U.S. Route 460 in Virginia

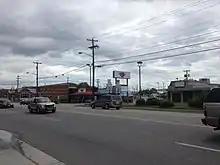
Northbound US 11/eastbound US 460 at the intersection with US 11 Alt./US 460 Alt. in Salem

US 460 and US 11 enter Salem along Main Street, a four-lane road with center turn lane. The highways intersect SR 112 (Wildwood Road), a connector with I-81, then pass the historic Preston House and veer away from the railroad and river west of their junction with US 11 Alt. and US 460 Alt., which veer southeast along Fourth Street. US 460 and US 11 continue along a two- or three-lane street past the historic McVitty Home before entering the Downtown Salem Historic District. Within downtown, the U.S. Highways pass the Salem Post Office and Salem Presbyterian Church before they diverge when US 11 turns south onto College Avenue; College Avenue to the north leads to Roanoke College, and the Main–College intersection is next to the Old Roanoke County Courthouse. One block to the east, US 460 intersects SR 311 (Thompson Memorial Drive). US 460 continues east past the Williams-Brown House and Store, Salem Presbyterian Parsonage, and Longwood Park and the western end of Lynchburg Turnpike. The U.S. Highway expands to a four-lane divided highway as it crosses a rail spur and intersects SR 419 (Electric Road), where US 460 Alt. ends and US 11 Alt. joins US 460 east out of Salem.